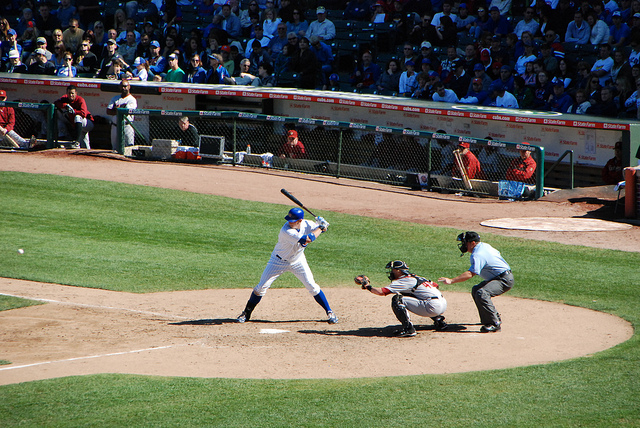
trận đấu bóng chày đang diễn ra trước đông đảo khán giả quan sát